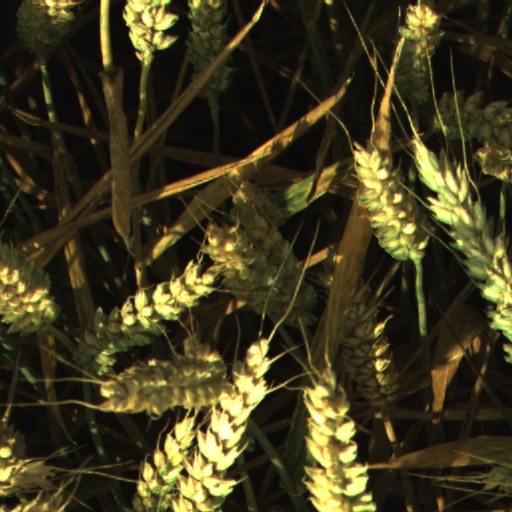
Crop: wheat